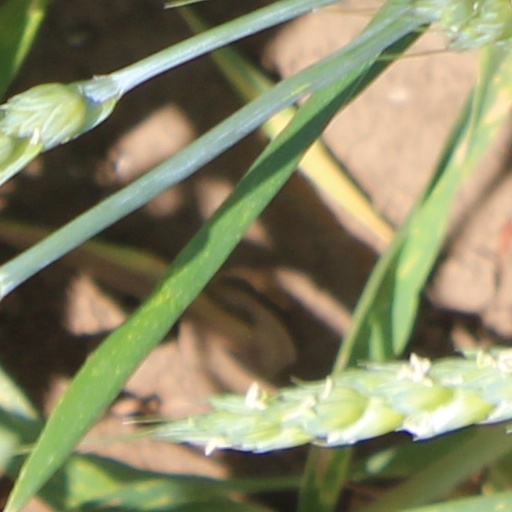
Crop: wheat